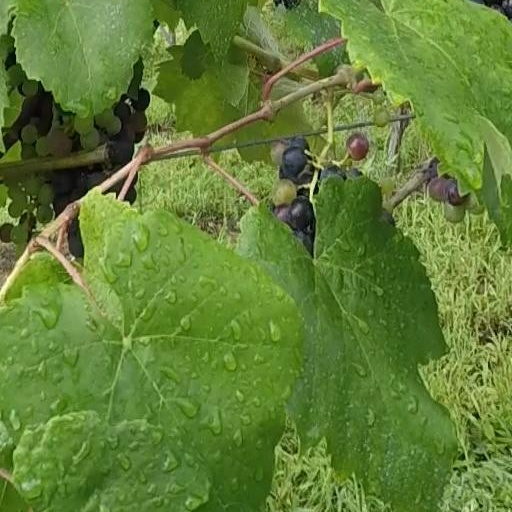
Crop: grape